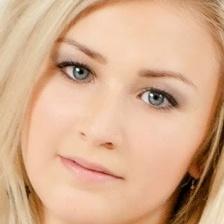
Label: faces